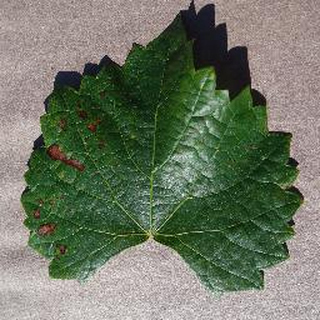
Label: grape_esca_black_measles